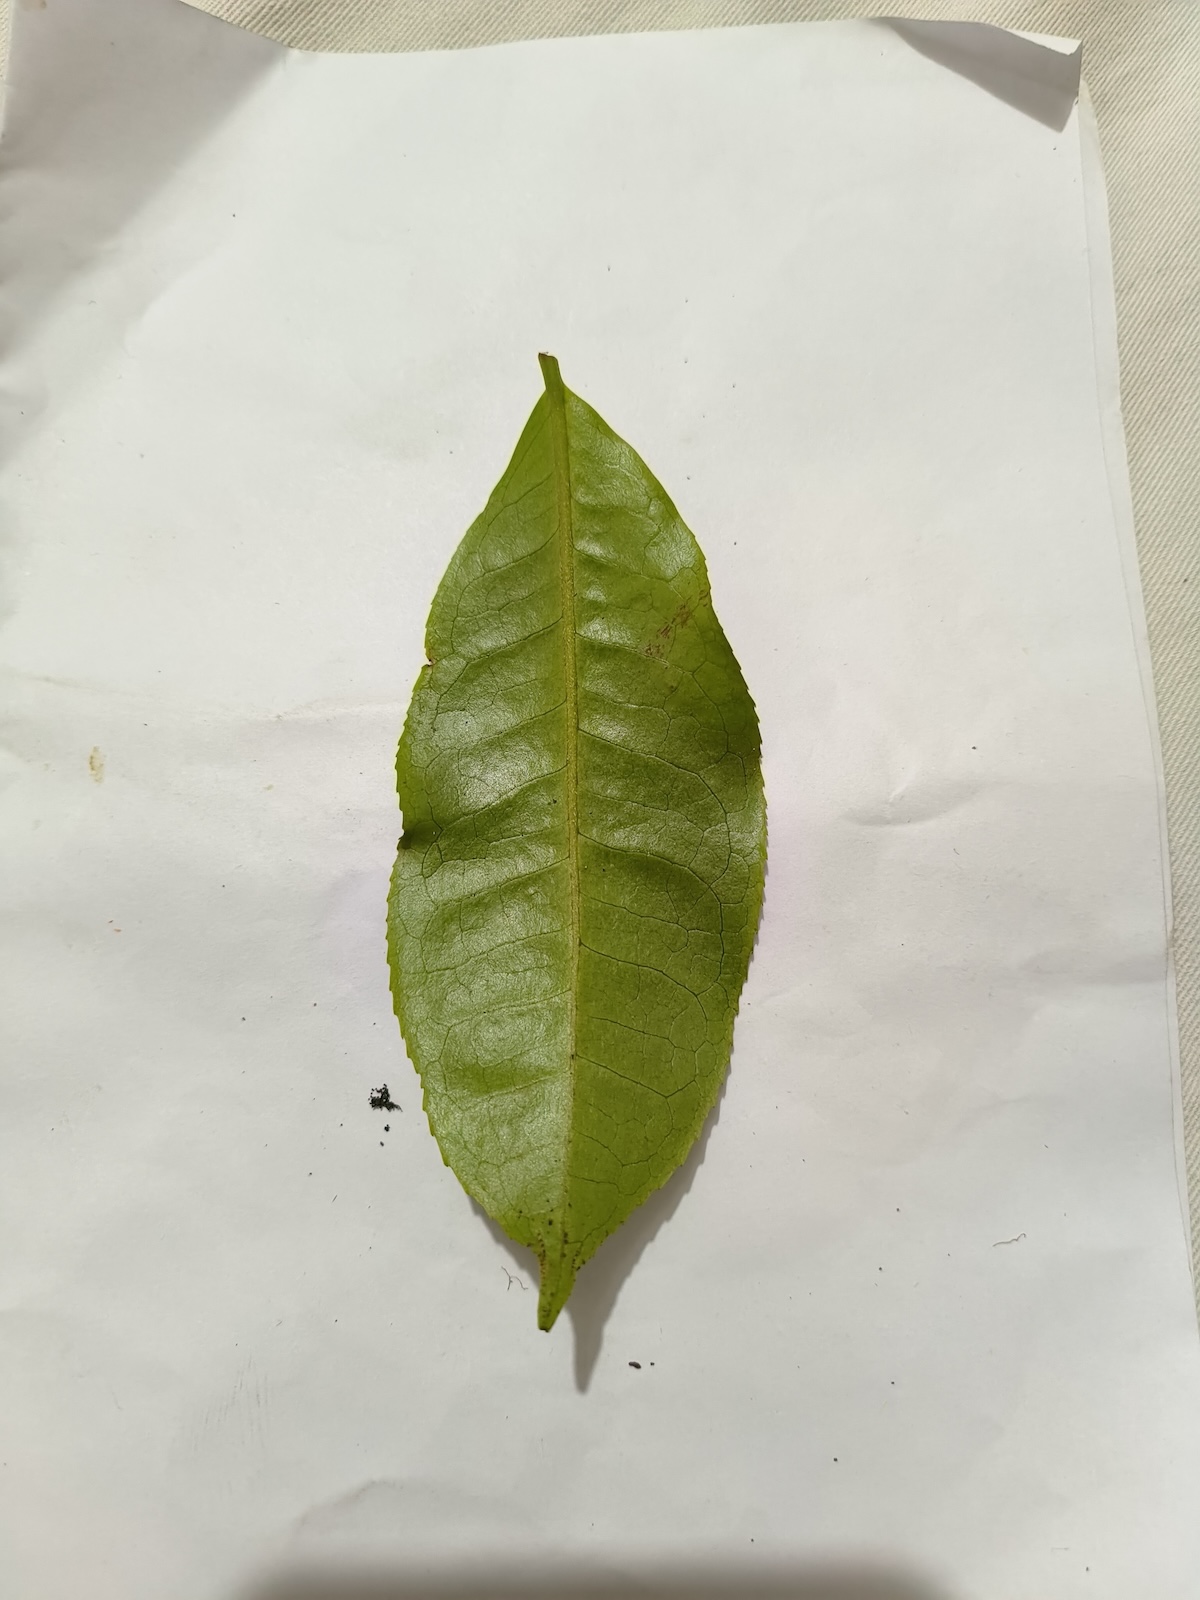
Label: Healthy leaf